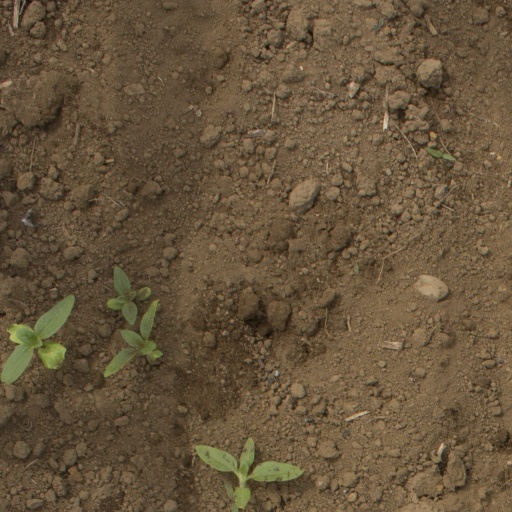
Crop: Jerusalem artichoke